Placer mining

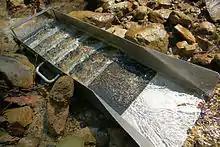
A modern sluice box made of metal; in its base are the riffles used to catch gold settling to the bottom

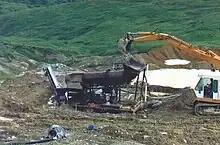
Trommel at the Potato Patch, Blue Ribbon Mine, Alaska

The same principle may be employed on a larger scale by constructing a short sluice box, with barriers along the bottom called riffles to trap the heavier gold particles as water washes them and the other material along the box. This method better suits excavation with shovels or similar implements to feed ore into the device. Sluice boxes can be as short as a few feet, or more than ten feet (a common term for one that is over six feet +/- is a "Long Tom"). While they are capable of handling a larger volume of material than simpler methods such as the rocker box or gold panning, this can come at the cost of efficiency, since conventional sluice boxes have been found to recover only about 40% of the gold that they process.